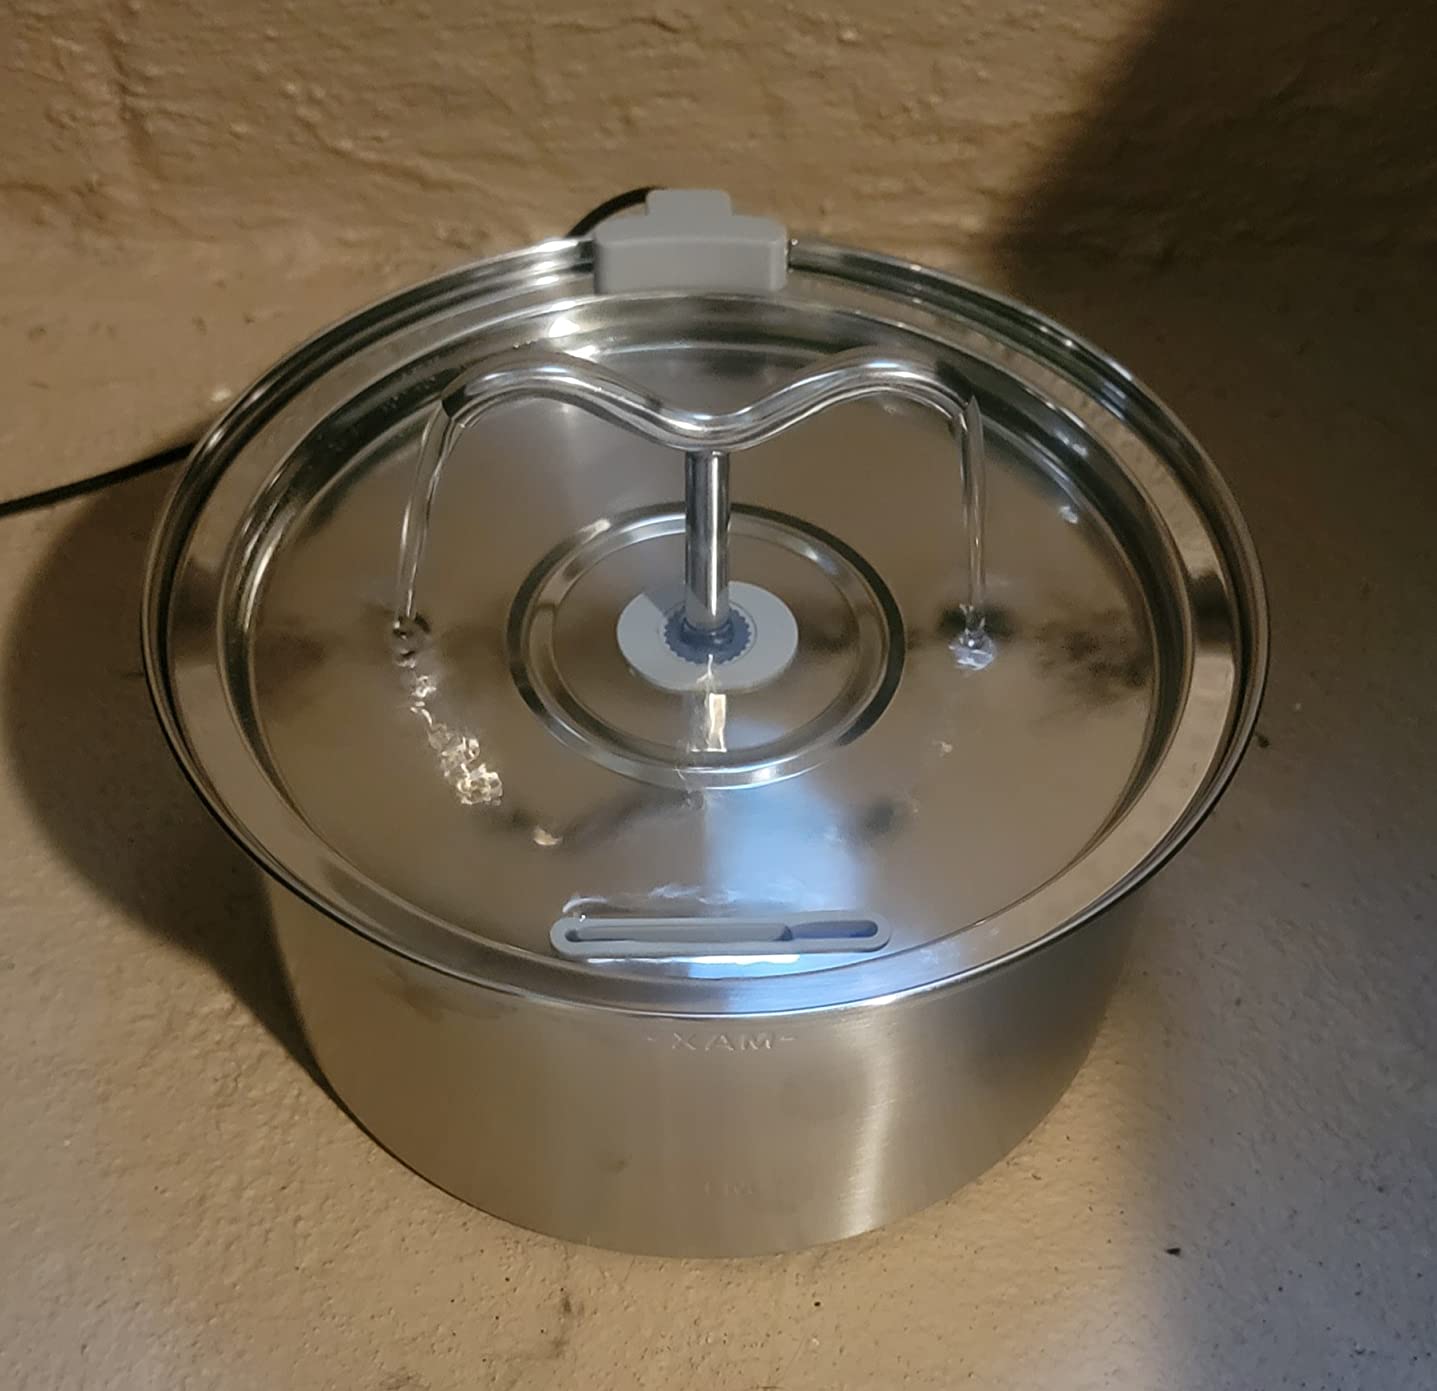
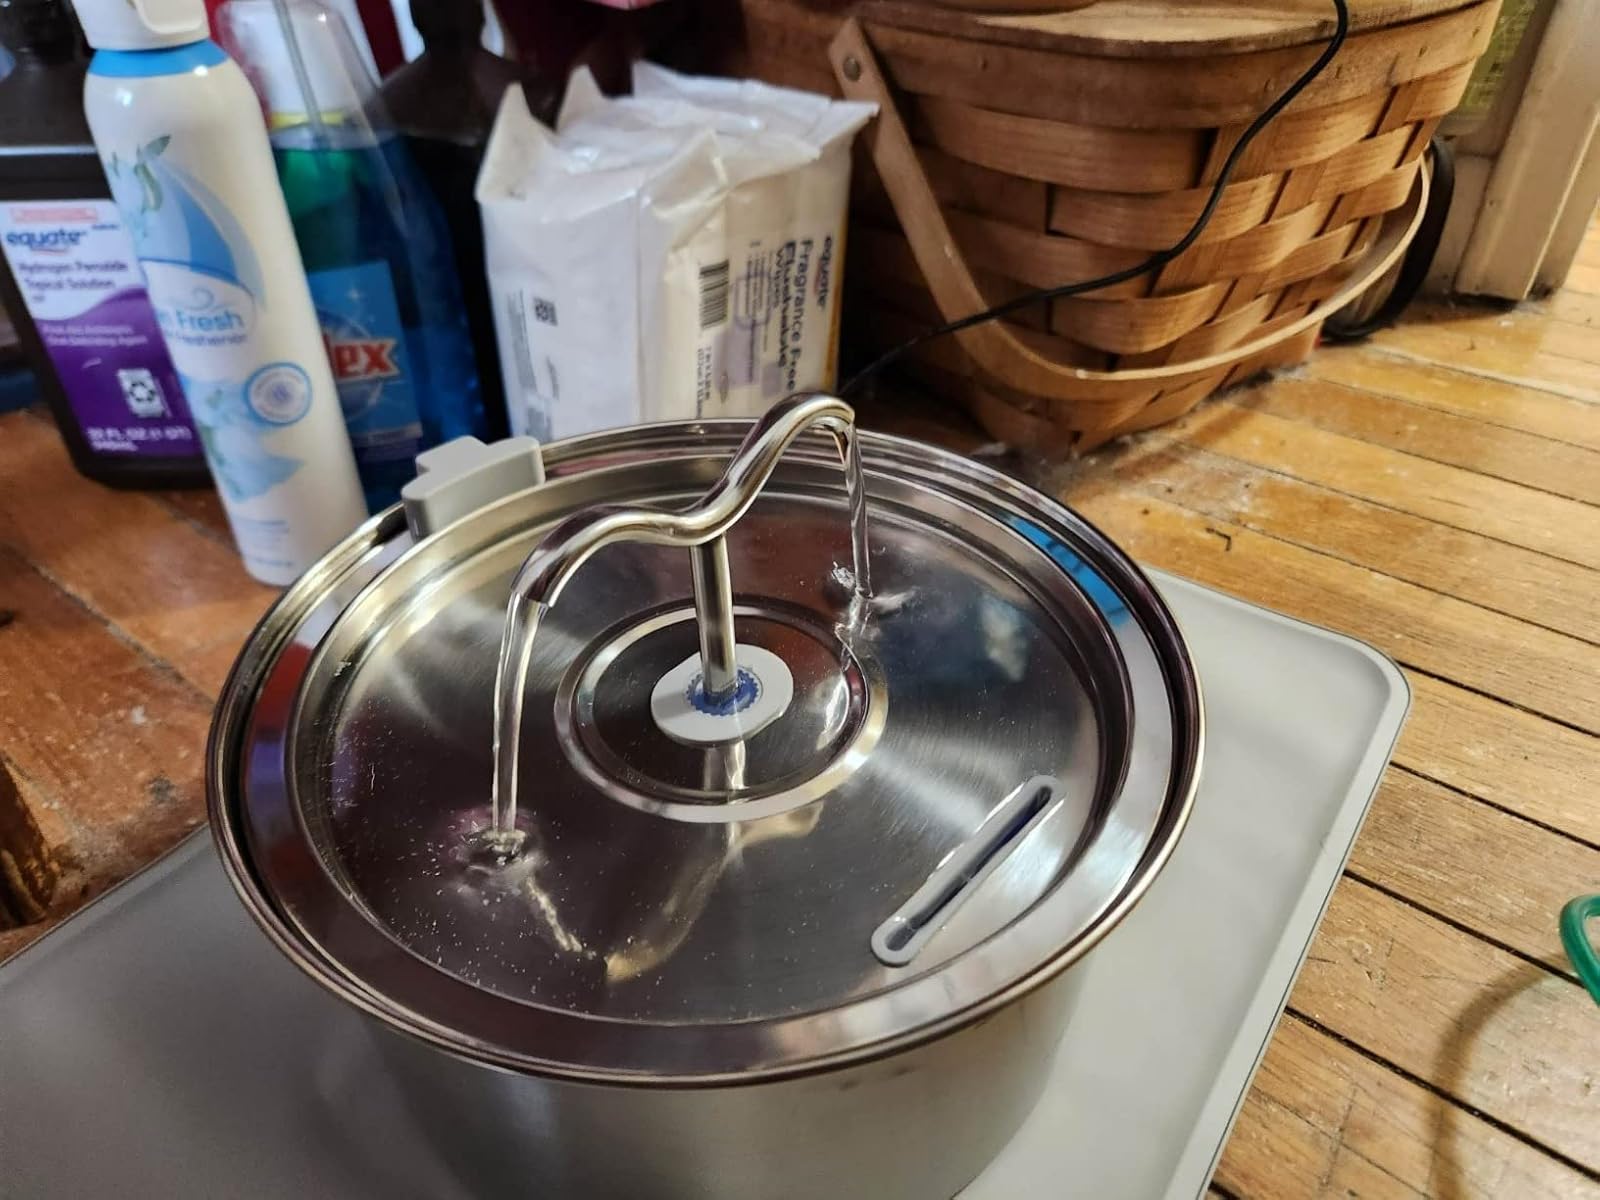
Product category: items_bowl
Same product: yes